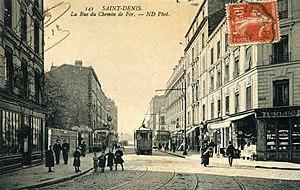
Saint-Denis. Rue du Chemin de Fer. Rue Auguste-Delaune
La rue Auguste-Delaune est une voie publique de Saint-Denis, ville du département de la Seine-Saint-Denis, en France.